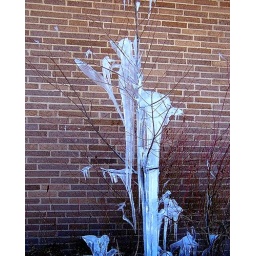
An &amp;quot;ice sculpture&amp;quot; created by water dripping off the roof of the Reptile House in the Detroit Zoo.